Portal (video game)

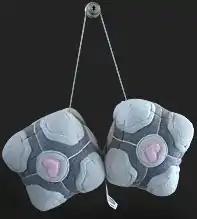
The popularity of the Weighted Companion Cube led Valve to create merchandise based on it, including fuzzy dice.

The popularity of the game and its characters led Valve to develop merchandise for "Portal" made available through its online Valve physical merchandise store. Some of the more popular items were the Weighted Companion Cube plush toys and fuzzy dice. When first released, both were sold out in under 24 hours. Other products available through the Valve store include T-shirts and Aperture Science coffee mugs and parking stickers, and merchandise relating to the phrase "the cake is a lie", which has become an internet meme. Wolpaw noted they did not expect certain elements of the game to be as popular as they were, while other elements they had expected to become fads were ignored, such as a giant hoop that rolls on-screen during the final scene of the game that the team had named Hoopy.